Madison Square Garden (1890)

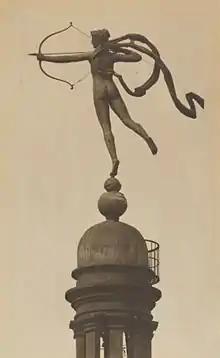
Augustus Saint-Gaudens' statue of Diana

Madison Square Garden II, as it has come to be called in retrospect, was designed by noted architect Stanford White, who kept an apartment there. In 1906 White was murdered in the Garden's rooftop restaurant by millionaire Harry Kendall Thaw over White's affair with Thaw's wife, the well-known actress Evelyn Nesbit, who claimed White had raped her when she was 16. The resulting sensational press coverage of the scandal caused Thaw's trial to be one of the first Trials of the Century.